Charlie Chan in the Chinese Cat

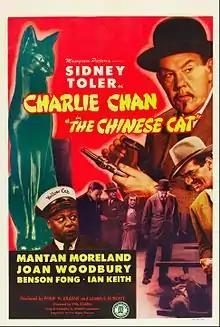

The Chinese Cat (also titled Murder in the Funhouse) is a 1944 mystery film starring Sidney Toler as Charlie Chan.